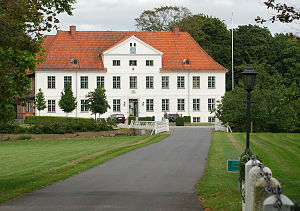
Fredede bygninger i Odense Kommune
Fraugdegaard i 2012 This is a photo of a listed building in Denmark, number 461-446817-1 in the Heritage Agency of Denmark database for Listed Buildings.
Denne liste over fredede bygninger i Odense Kommune viser alle fredede bygninger i Odense Kommune, bortset fra kirker. Listen bygger på data fra Kulturarvsstyrelsen.